Tom Cole (racing driver)

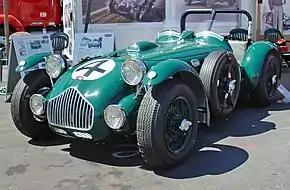
The Cadillac-Allard J2 in which Cole finished third at the 1950 24 Hours of Le Mans, photographed at the 2006 Monterey Historics, Laguna Seca.

Cole's ability soon exceeded the potential of the Jaguar and he approached Bill Frick, of Frick-Tappet Racing, to see if the car could accommodate a Cadillac engine. It would not so he imported an Allard J2 from England through his father's shipping company and installed the engine into this car instead. The "Cadillac-Allard J2", or "Cad-Allard", fused a lightweight chassis and modern suspension system with a large powerplant, and would achieve considerable international success. Cole is credited with its creation.